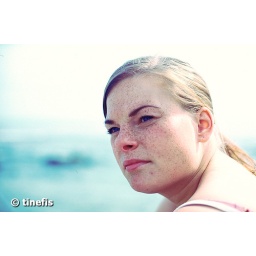
April 21, 2009. A girl at the beach is squinting at the strong sun outside Adelaide in South Australia.